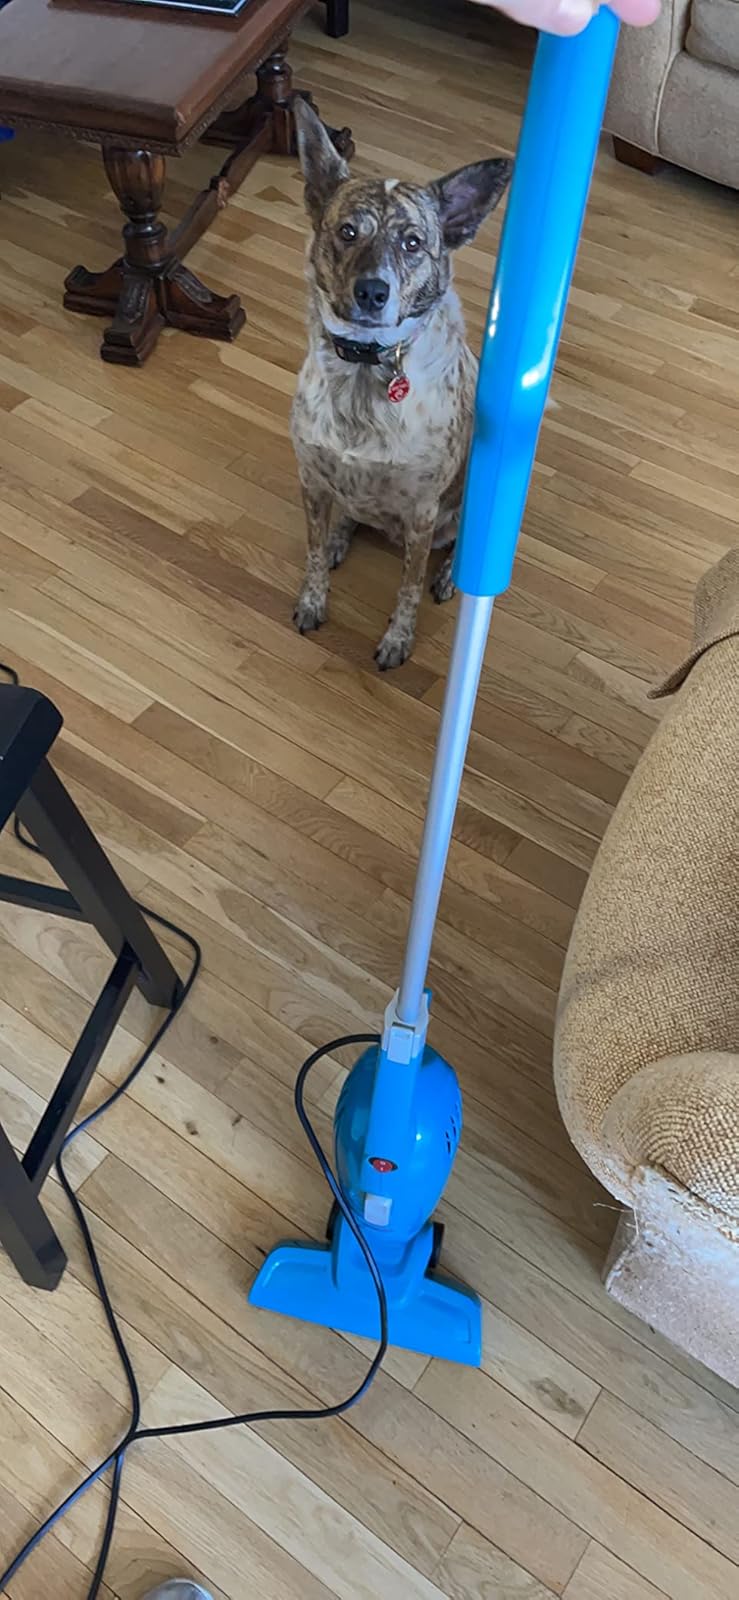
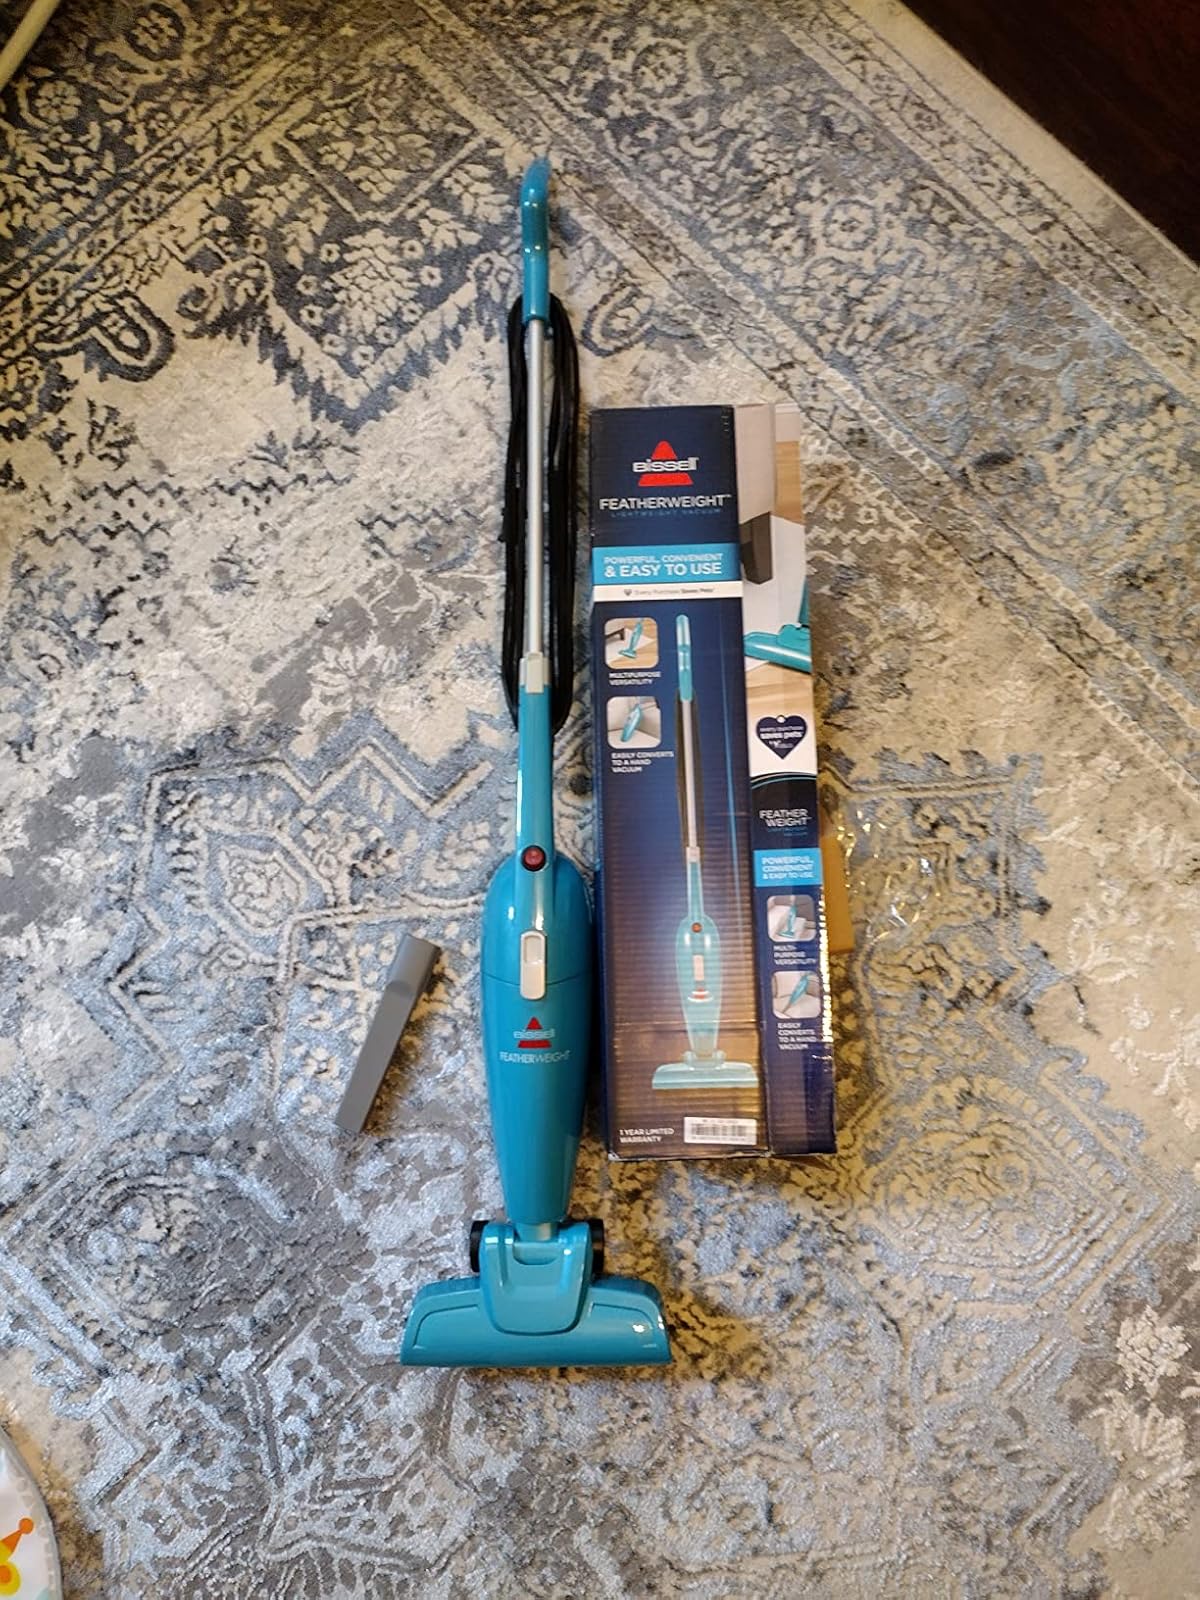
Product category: items_vacuum
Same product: yes